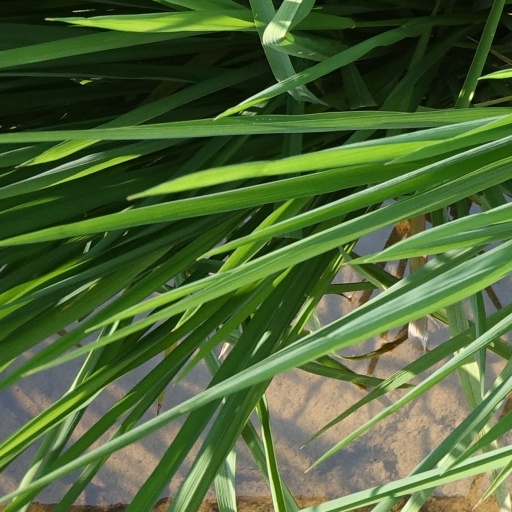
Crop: rice